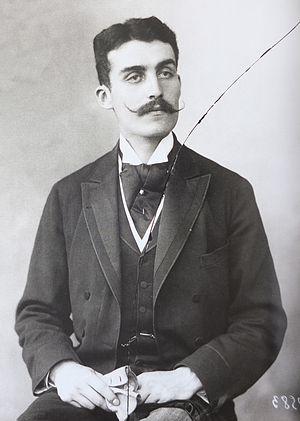
Aymeric Eugène Robert d'Humières, né le 2 mars 1868 à Arpajon-sur-Cère et mort le 26 avril 1915 à Lizerne en Belgique, est un homme de lettres, poète, chroniqueur, traducteur et directeur de théâtre français.